Penge

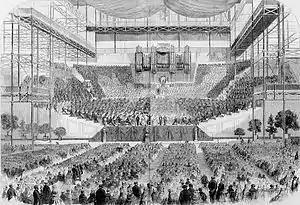
Inside the Crystal Palace concert hall 1857

William Hone wrote about a visit to the Crooked Billet in 1827 and included a detailed sketch of the last building on the original site.